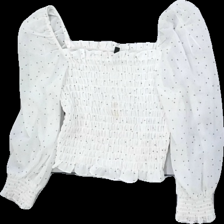
View: front
Type: Blouse
Category: Ladies
Brand: H&M
Colors: White, Black
Material: 100%polyester
Pattern: Dots
Cut: Regular
Size: 36
Season: Spring
Stains: Major
Smell: Minor
Price range: <50
Recommended usage: Export